Induction shrink fitting

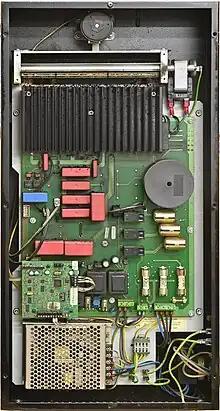
Electronics of a 7 kW solid-state bench-top induction heater using three-phase power.

In those cases where operational complexities negate the use of a cored mains frequency approach, the standard RF or MF induction heater can be used. This type of unit uses turns of copper tube wound into an electromagnetic coil. There are no cores required, the coil needs to simply surround or be inserted into the part to be heated this makes automating the process straightforward. A further advantage is the ability to not only shrink fit parts but also remove them.